HMS Daring (1844)

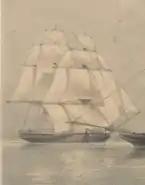
"Daring" in 1848

"Daring" joined the two-deckers "Albion", "Vanguard", "Superb", "Rodney" and "Canopus" on the third cruise of the 1845 Experimental Squadron, the only brig to do so. They were joined on 21 October by the wooden steam sloop HMS "Rattler". "The Times" reported that "Daring" could often not keep up with the larger ships: